Grant Road (South Mumbai, India)

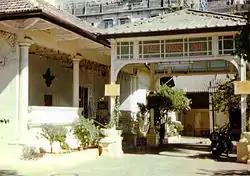

The Gilder Tank is one of the oldest tanks in the city originating the roots of Yazdani, Cooper and the Gilder Families of Mumbai. B'Merwan Cake Shop and Bakery is one of the oldest bakeries in the City of Mumbai which has catered to nearly all classes of people from students and mill workers